Porsche 914

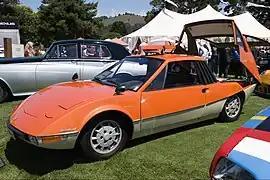
Porsche 914/6 Murène by Heuliez

The engine remained at 2.0 litres displacement with Weber Carburetor induction, but was extensively upgraded otherwise. New cylinder heads with larger valves topped aluminum cylinder barrels with chrome-plated bores. A dual-ignition system fired two spark plugs per cylinder. High compression pistons and forged steel piston rods were borrowed from the 911S. A special crankshaft was added. Camshafts and rocker arms came from the 901/20 in the Carrera 6. Power output was up to at 8000 rpm.